Women's poll tax repeal movement

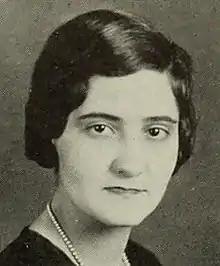
Nina Miglionico, 1932

The League of Women Voters and the League of Democratic Women rallied women in Florida to oppose poll taxes. Women active in Florida included May J. Bradford and Florence H. Johnston. In the mid-1930s they called on the state legislature to abolish the requirement to pay to vote, achieving success in 1937.